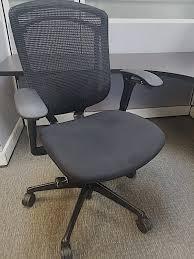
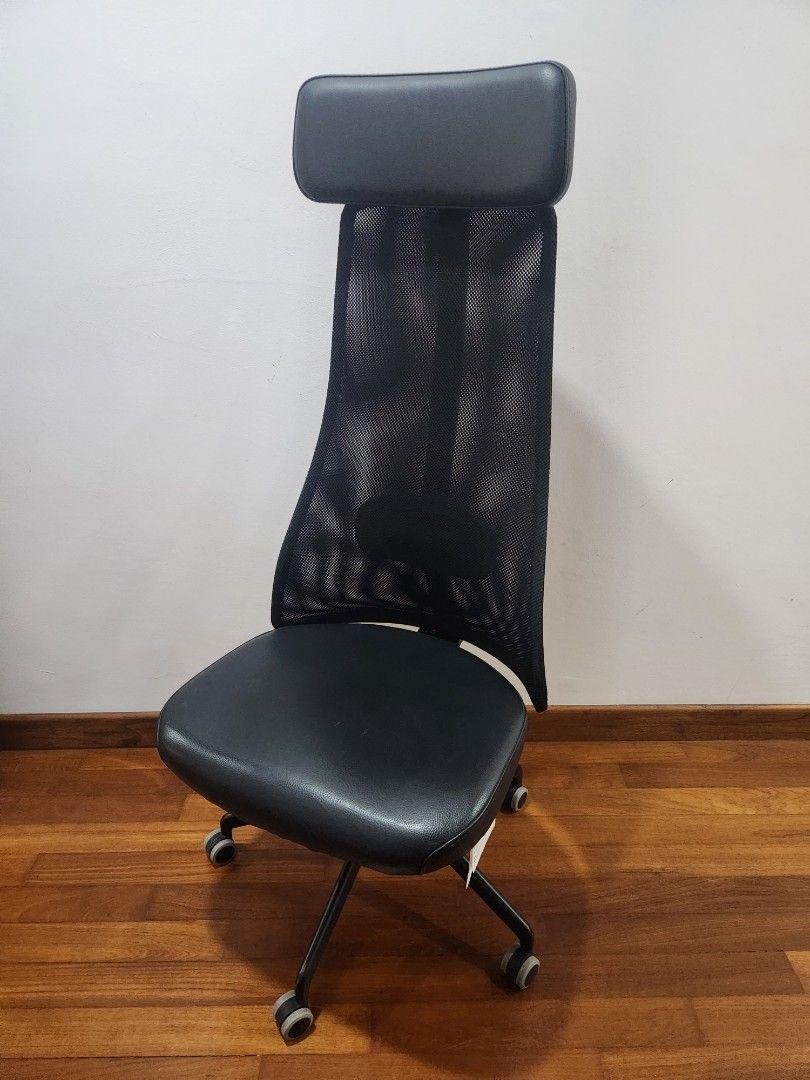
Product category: items_chair
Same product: no